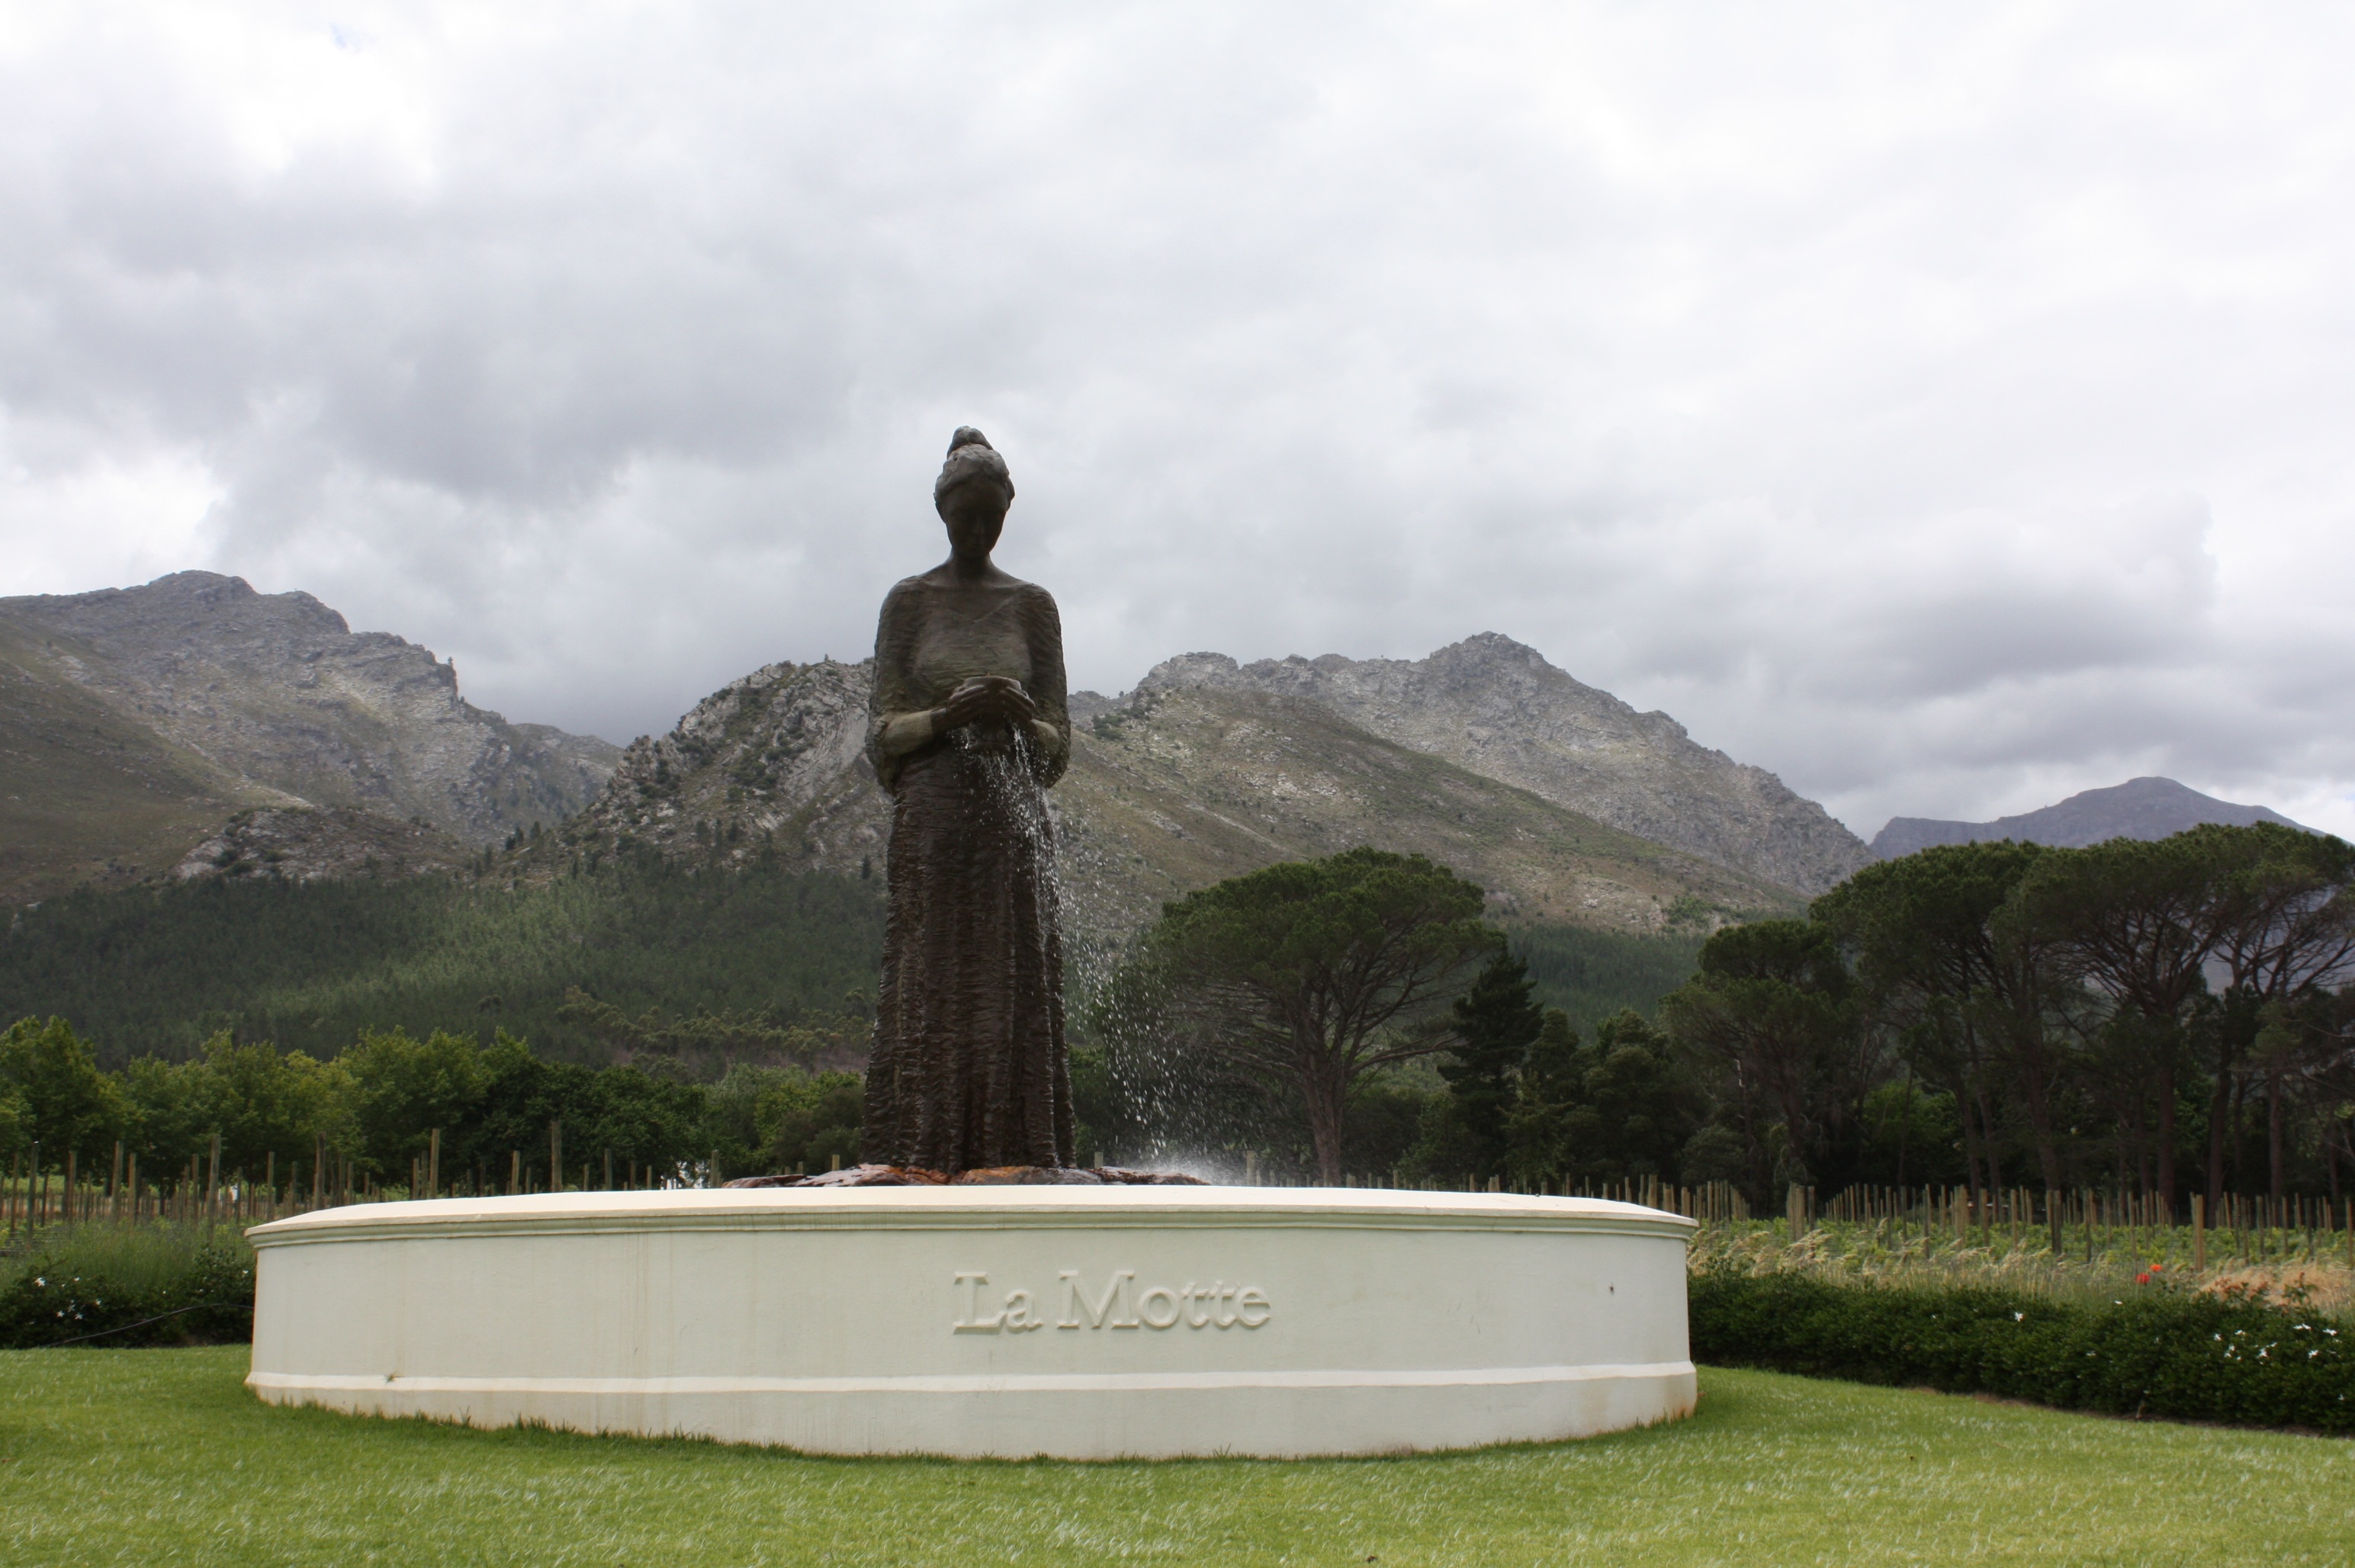
landscape, monument, statue, sculpture, memorial, art, figure, water feature, winery, south africa, stone sculpture, estate of la motte, la motte